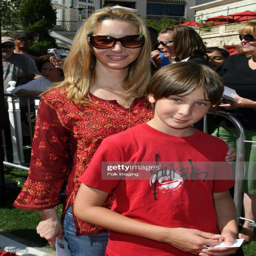
actor and her son attend the world premiere .